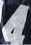
Number: 4